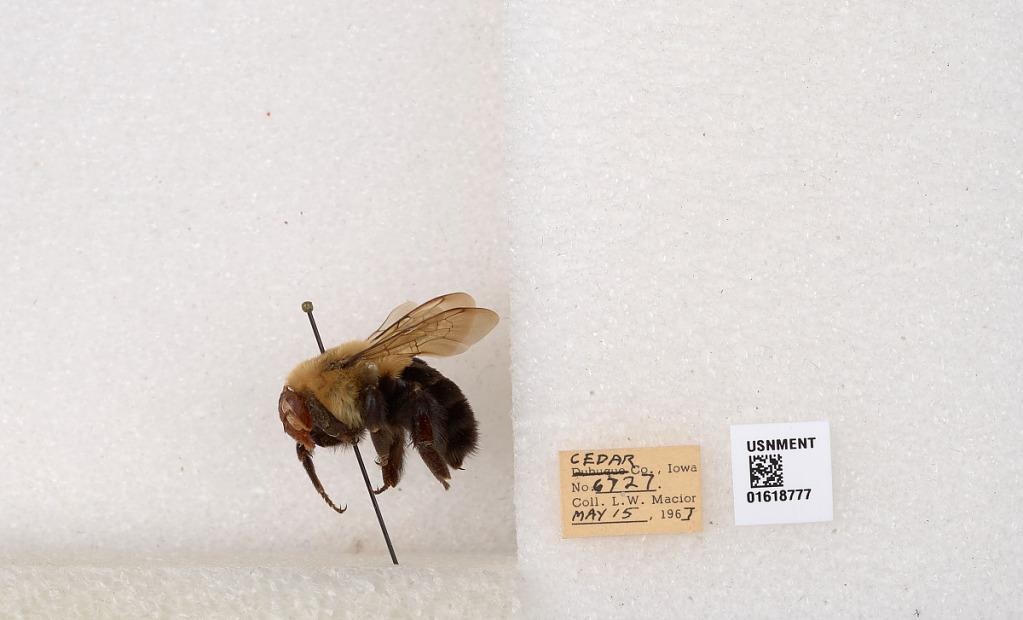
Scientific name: Bombus impatiens Cresson
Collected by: L. Macior
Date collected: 1967-5-15
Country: United States
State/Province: Iowa
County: Cedar
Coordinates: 41.7723, -91.1324